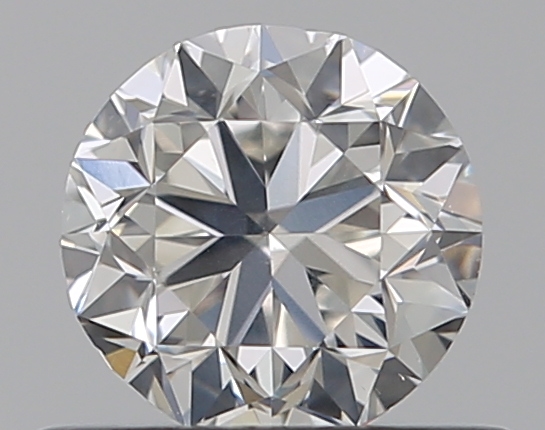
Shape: round
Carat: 0.5
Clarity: SI2
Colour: G
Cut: GD
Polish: EX
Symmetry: VG
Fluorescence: N
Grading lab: GIA
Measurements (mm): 4.78 x 4.85 x 3.21